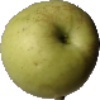
Label: Apple Golden 3